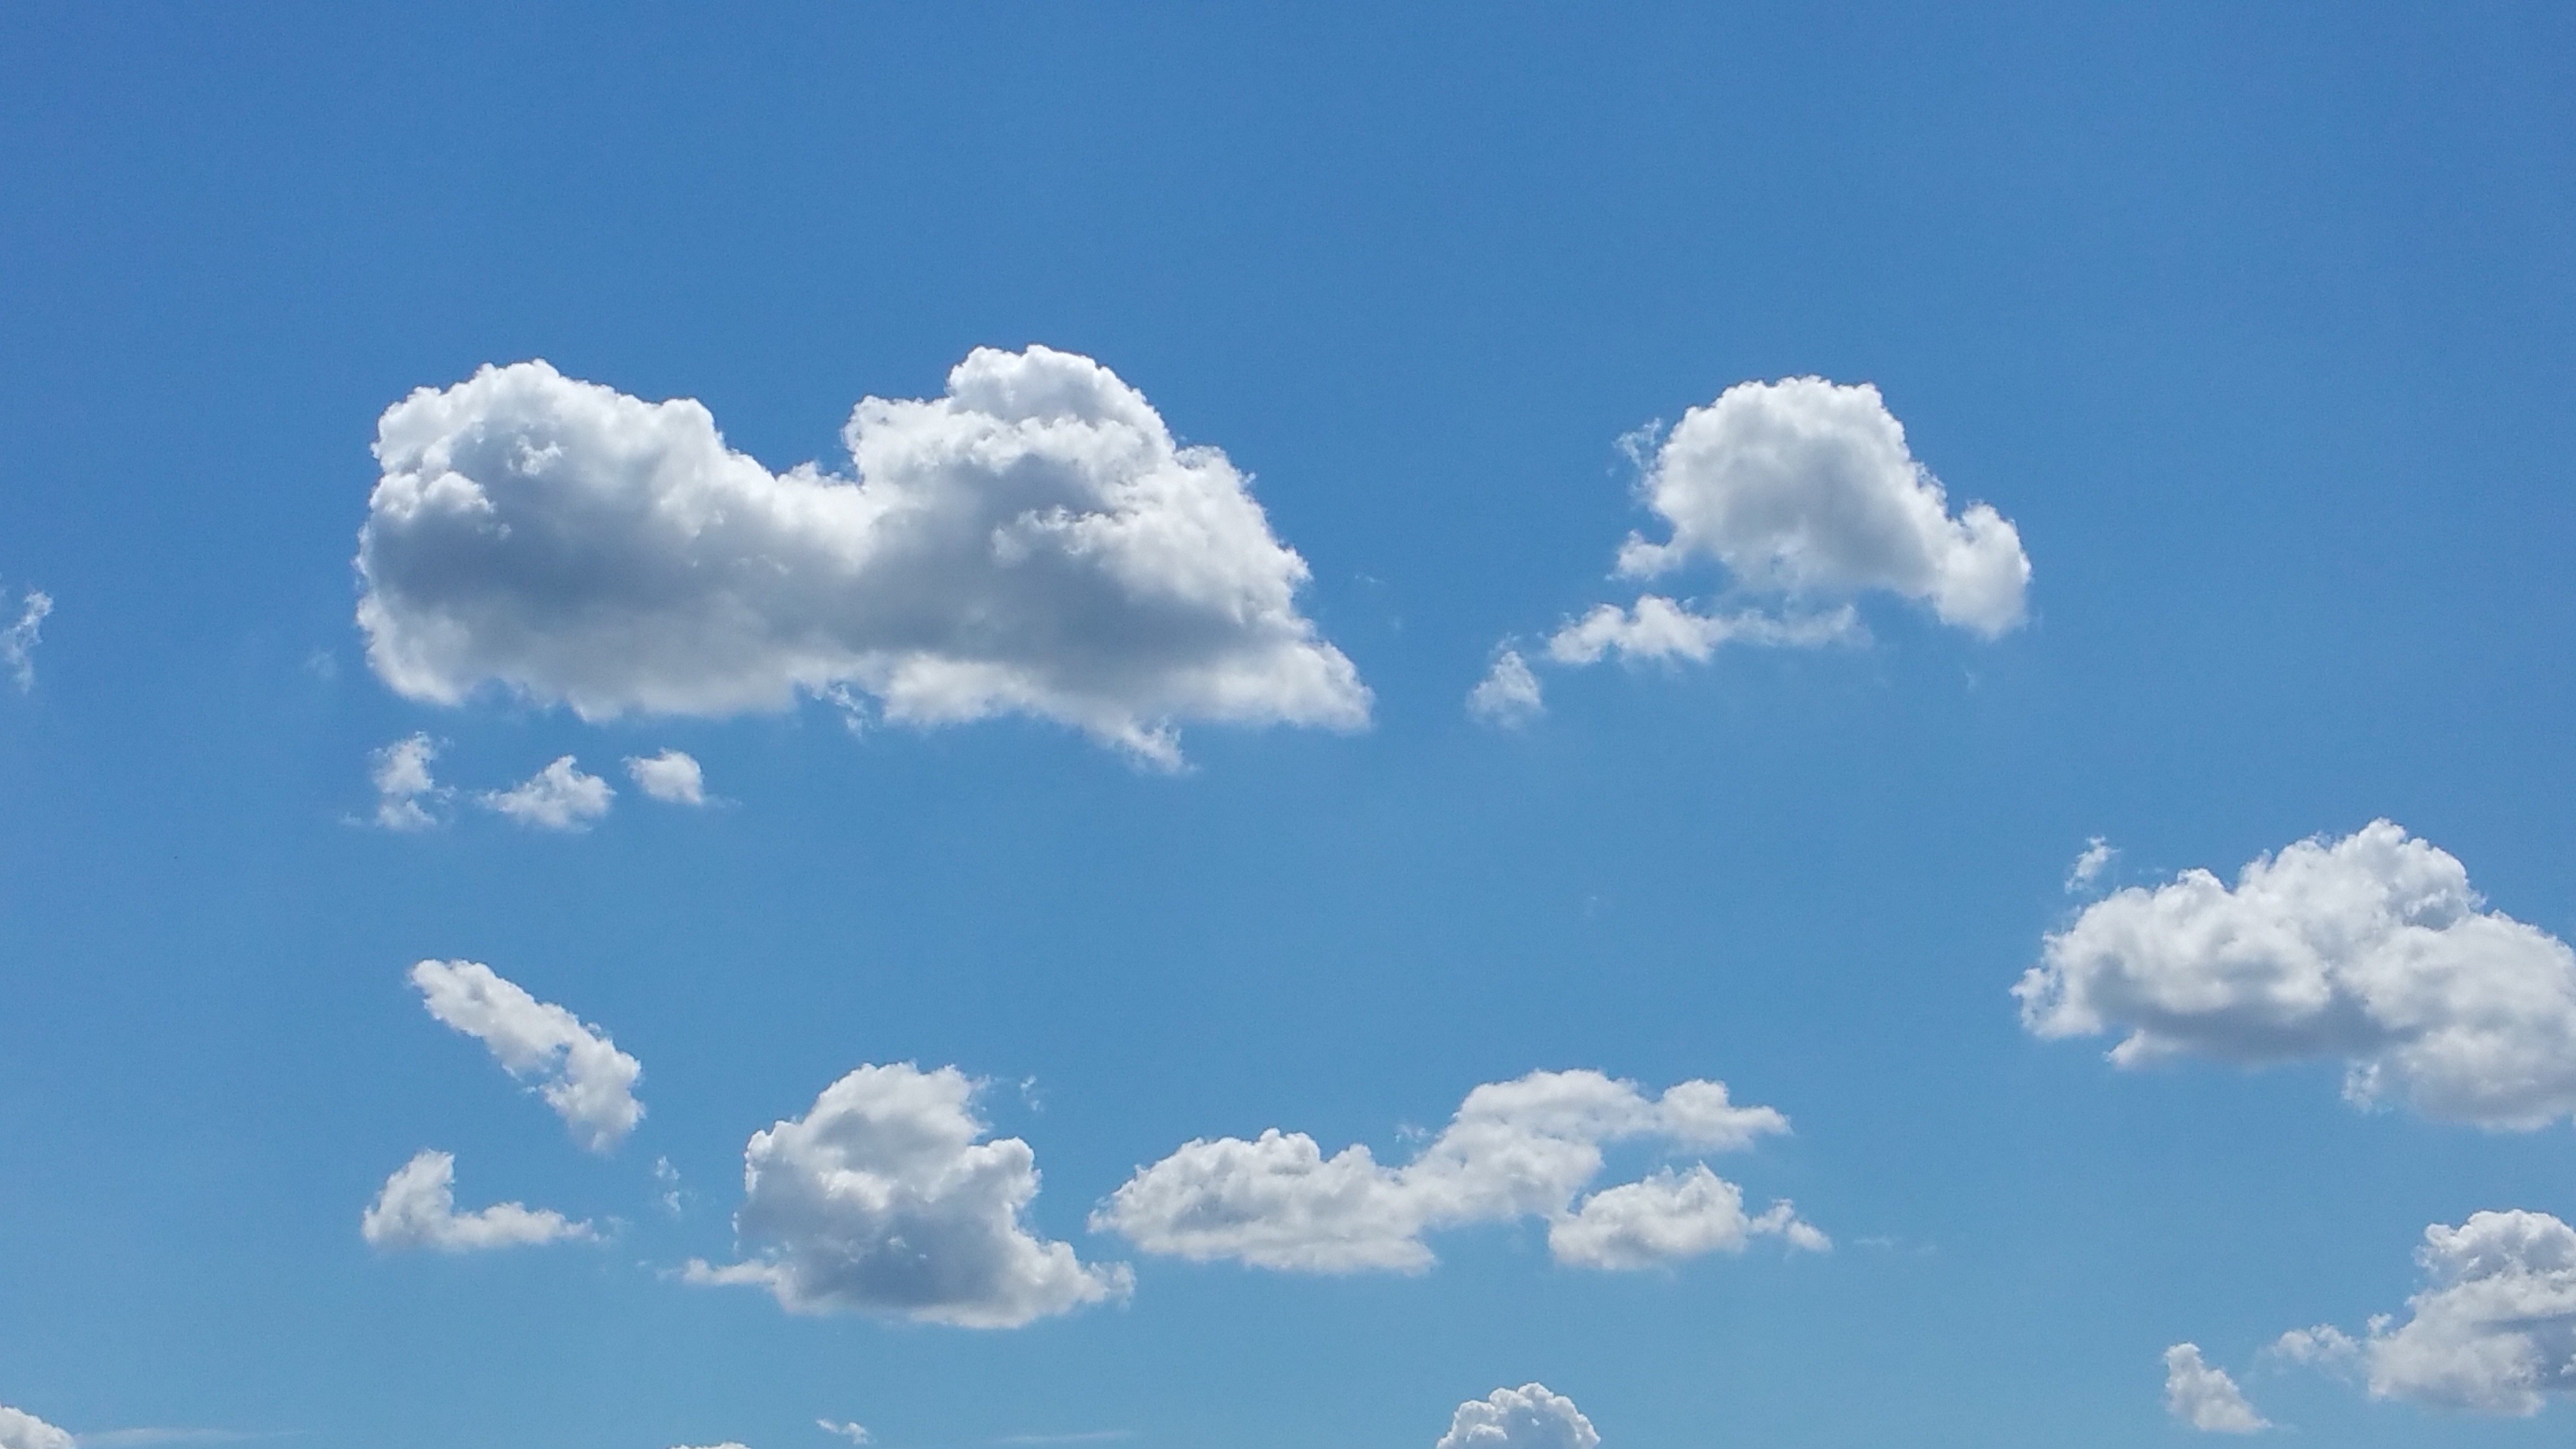
landscape, nature, cloud, sky, time, atmosphere, daytime, tranquility, weather, cumulus, blue, freedom, leisure, clouds, relaxation, meditation, climate, meteorological phenomenon, atmosphere of earth